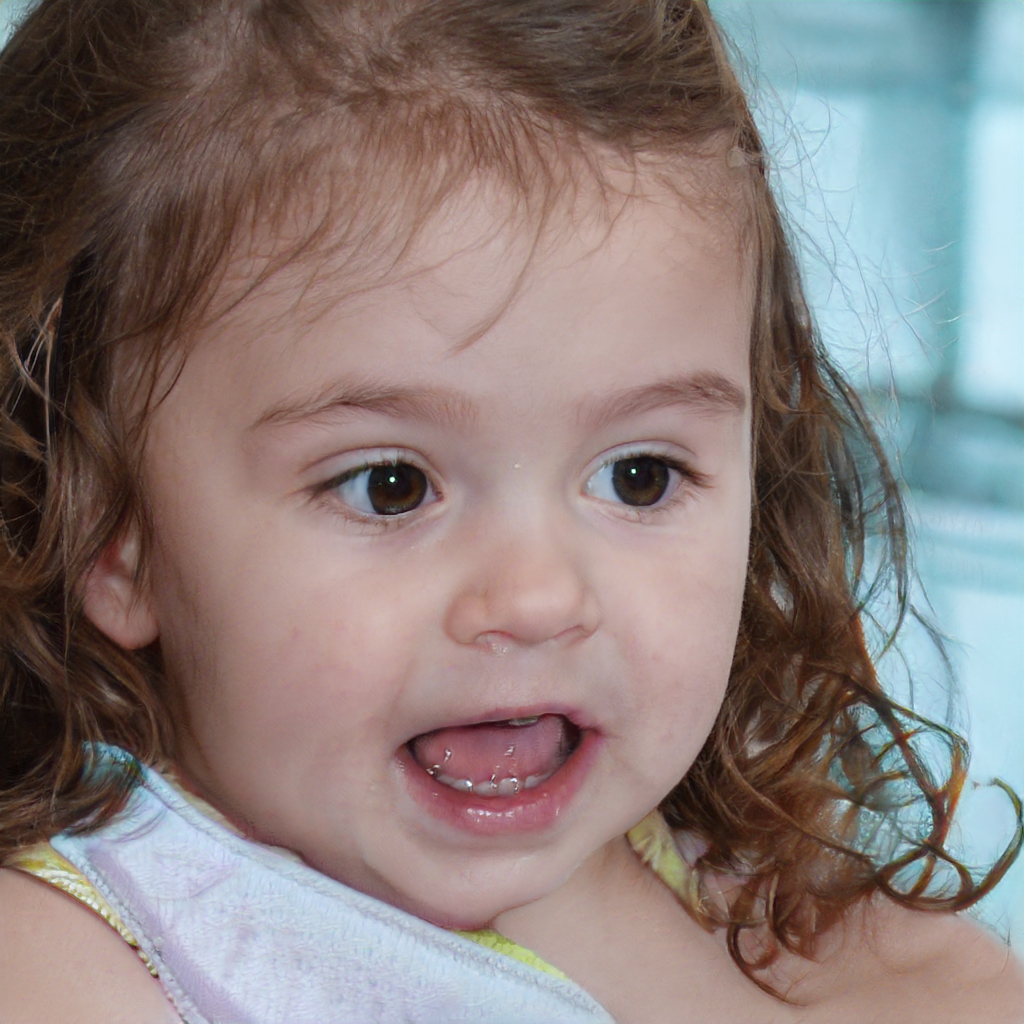
Label: Colored